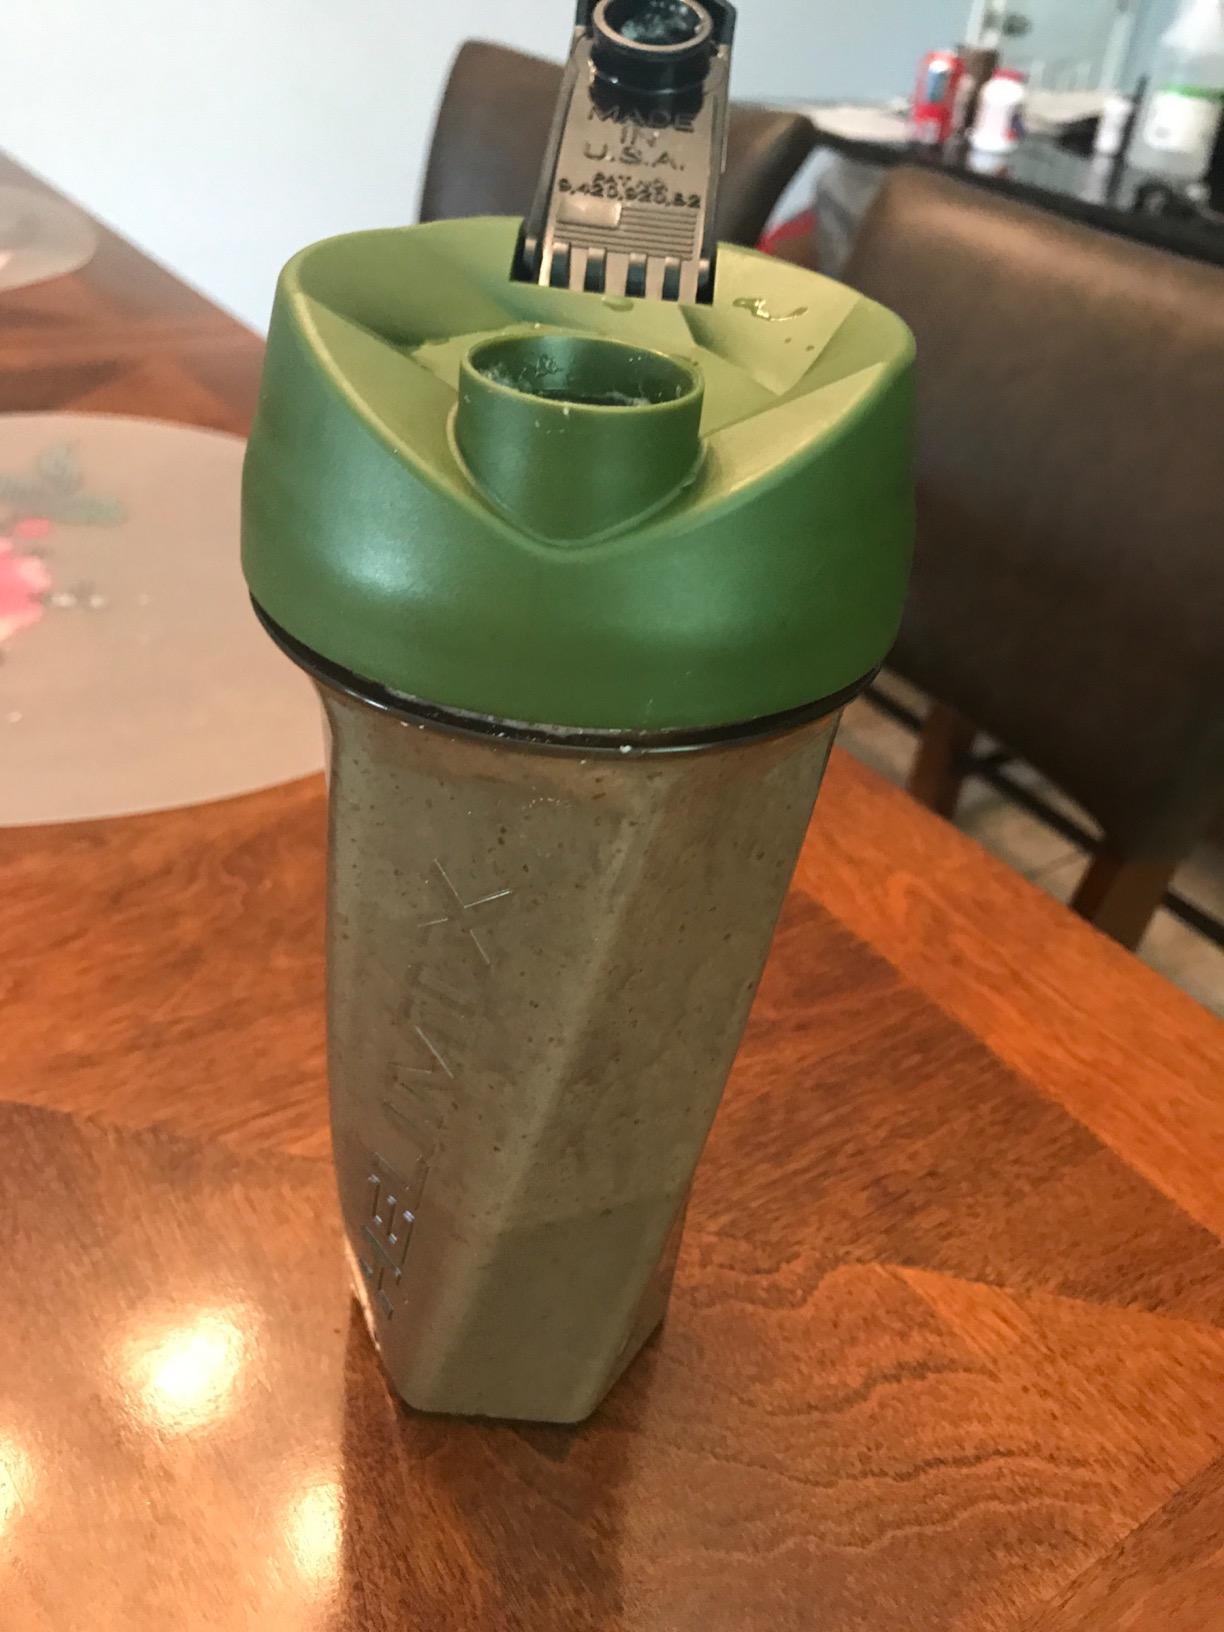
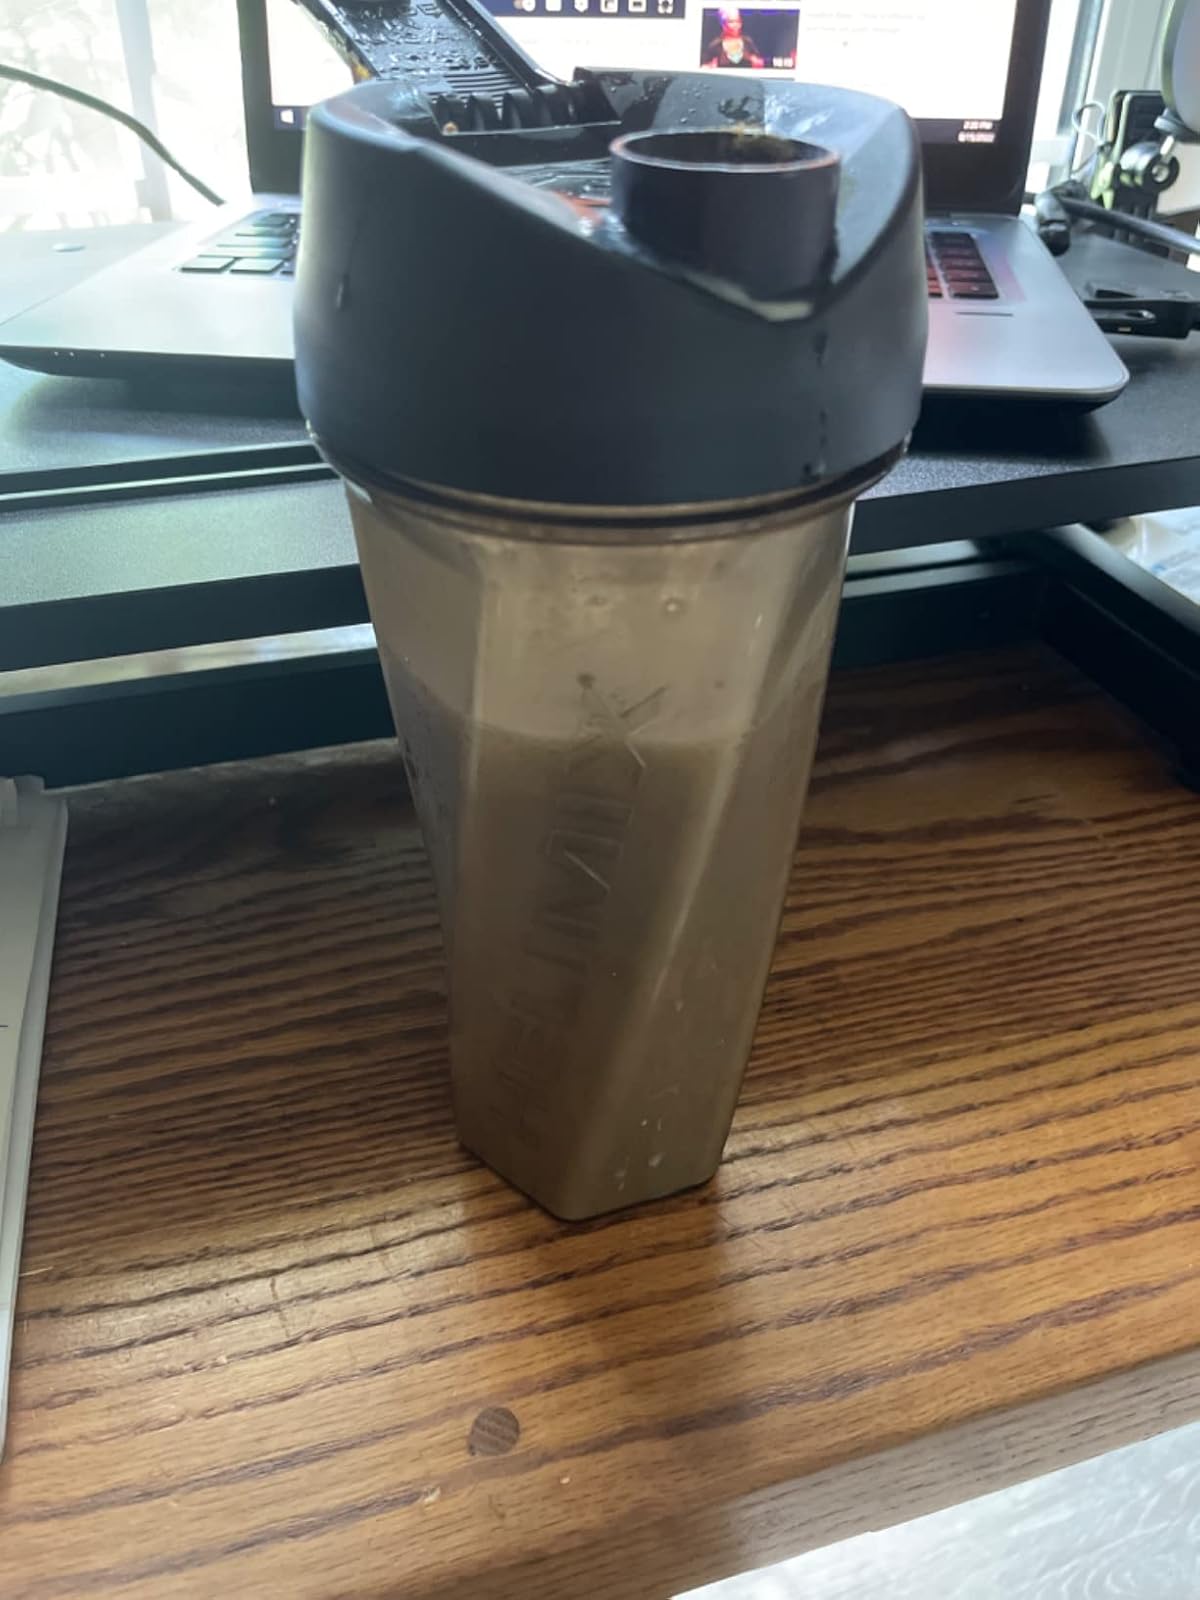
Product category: items_blender
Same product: no